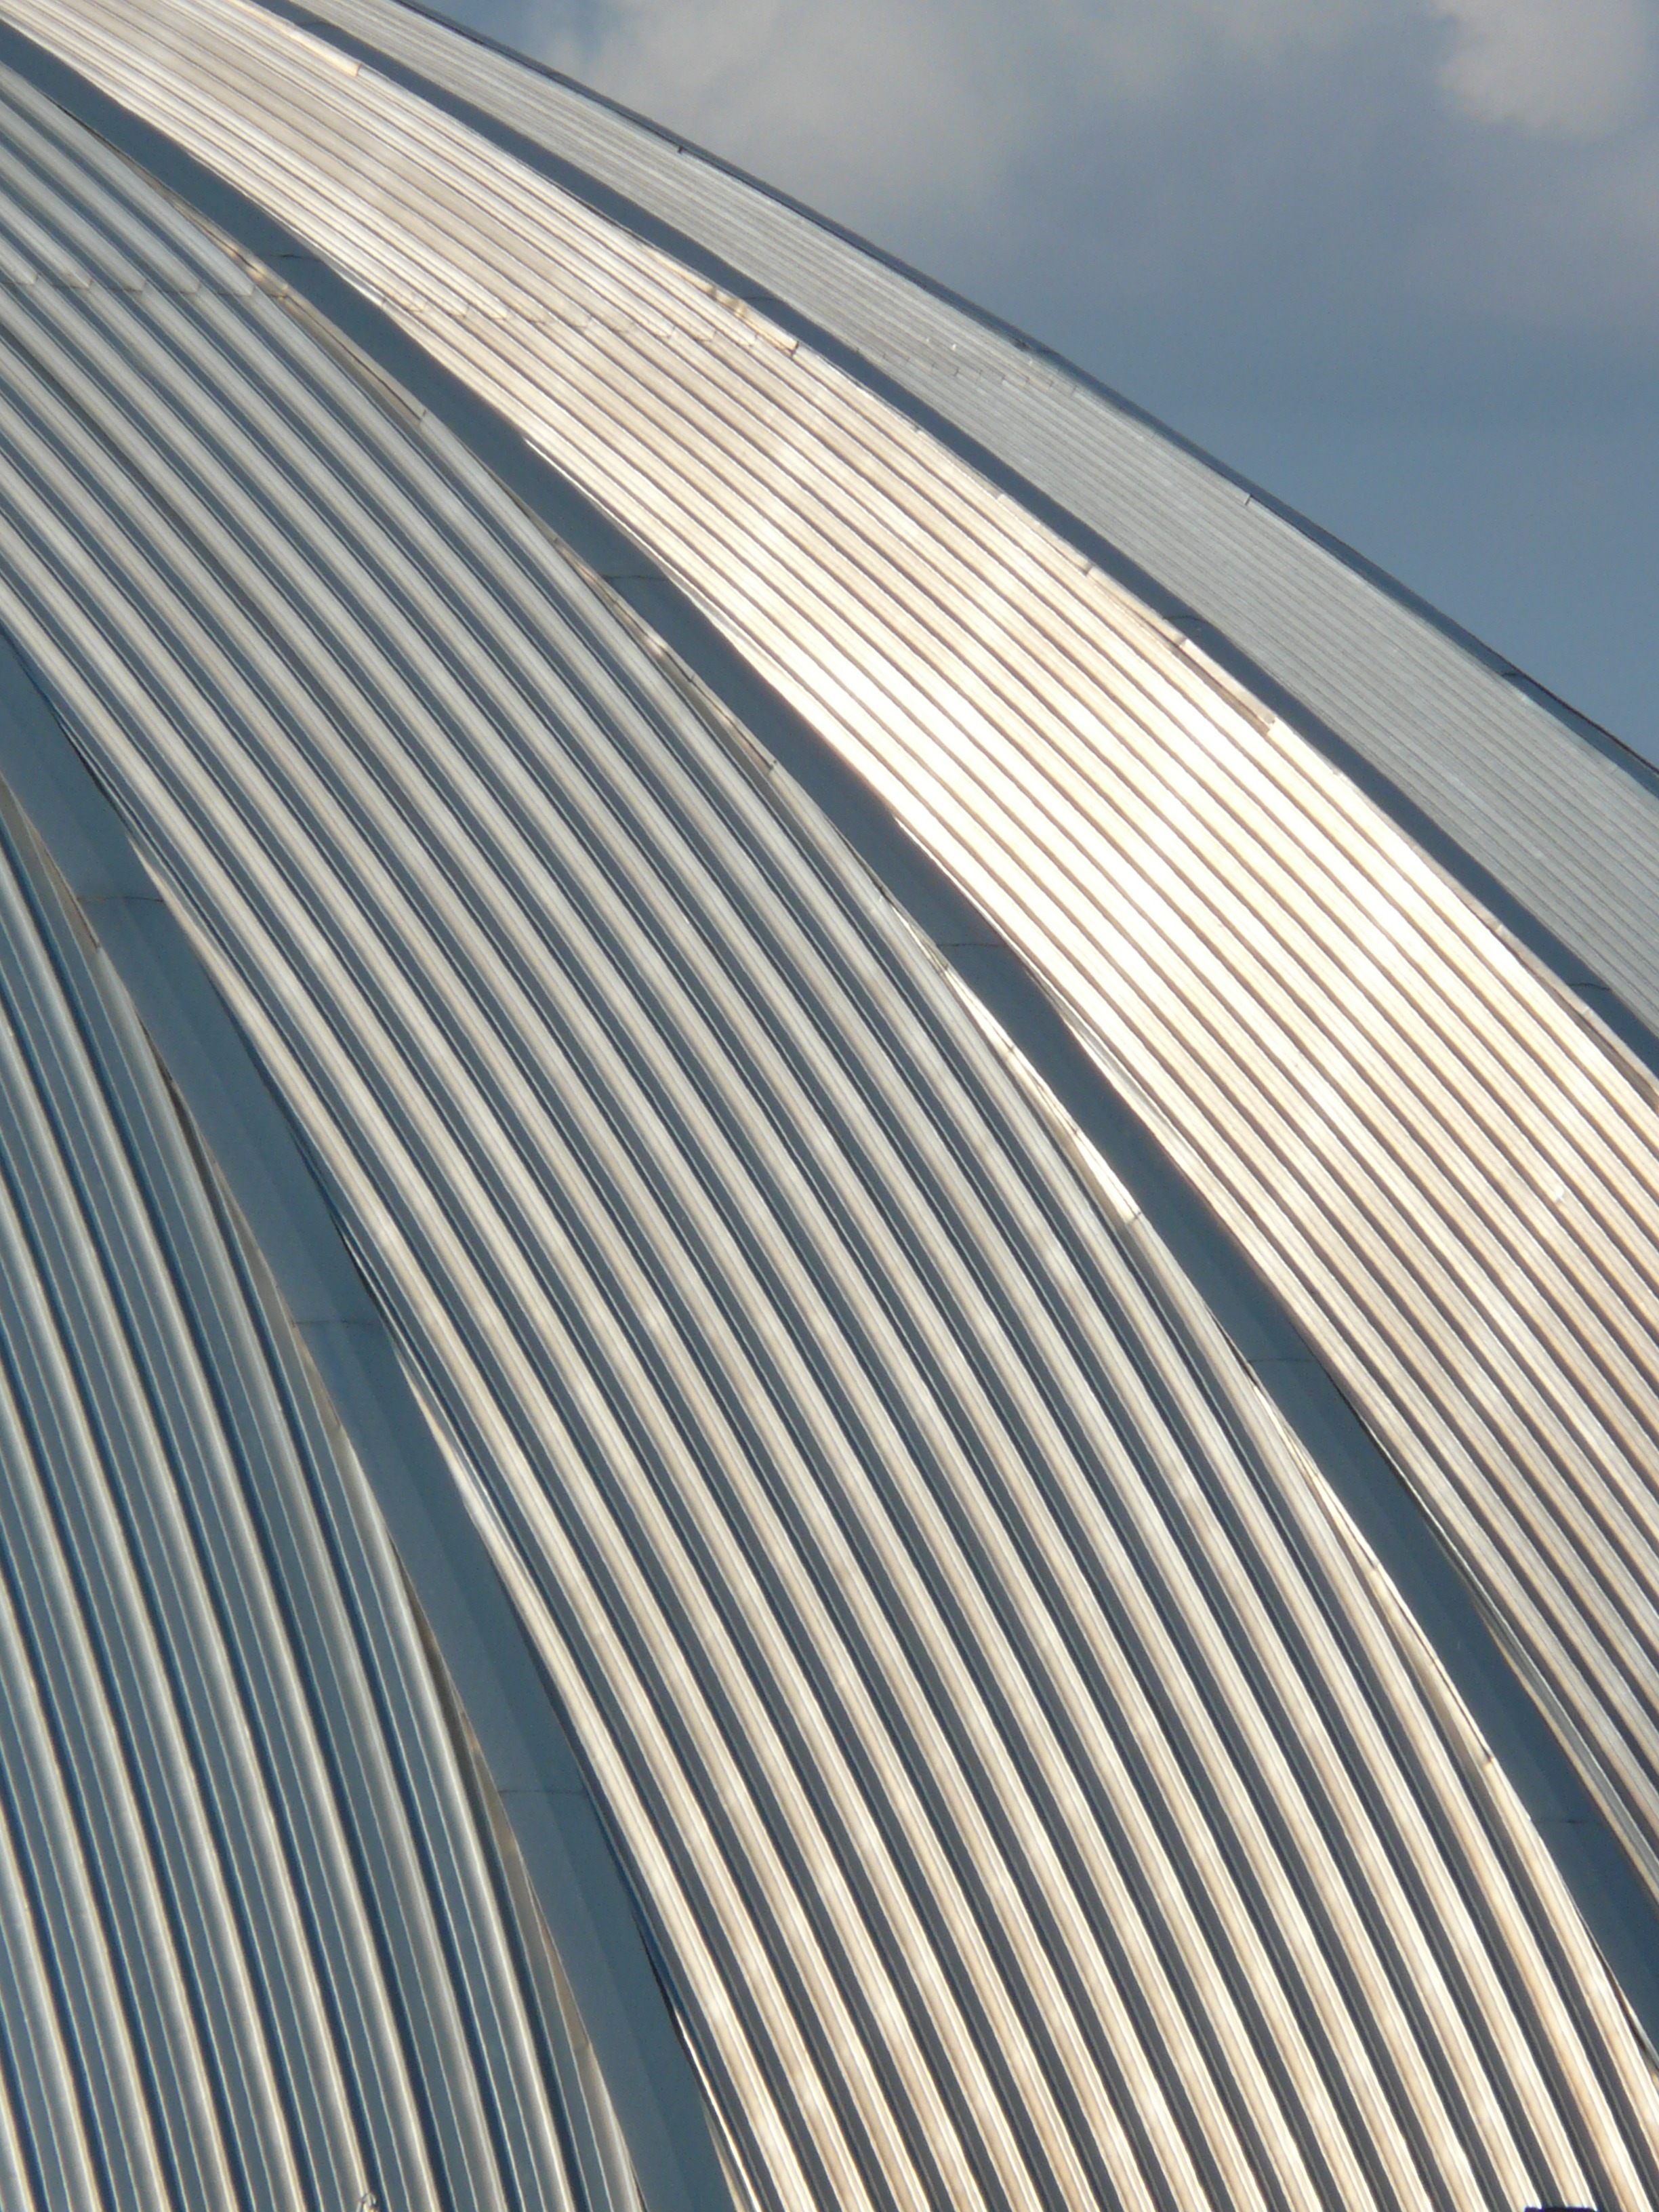
sand, wing, architecture, structure, sunlight, wave, roof, skyscraper, line, shine, metal, material, dome, domed roof